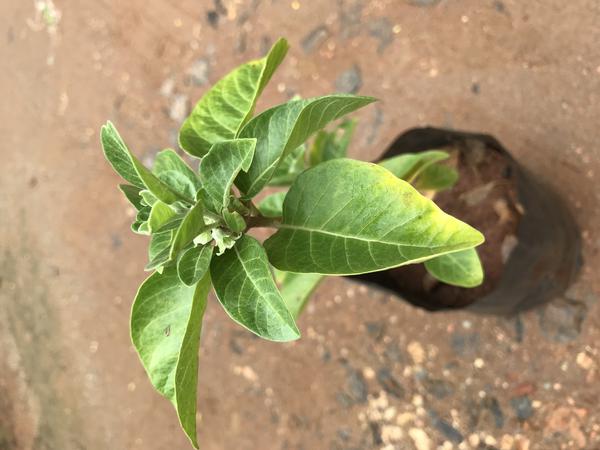
Plant: Ashwagandha